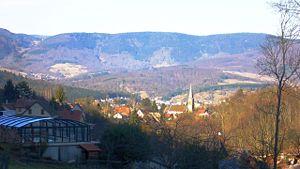
Breitenau est une commune française située dans le département du Bas-Rhin, en région Grand Est.